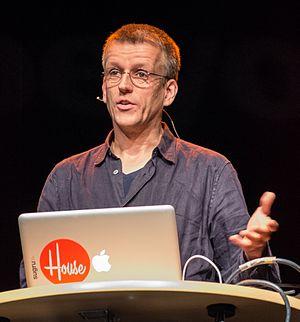
Erik van Blokland est un créateur de caractères, enseignant et programmeur néerlandais. Il dirige le master de typographie « Type[Media » à l'Académie des beaux-arts de La Haye, aux Pays-Bas.